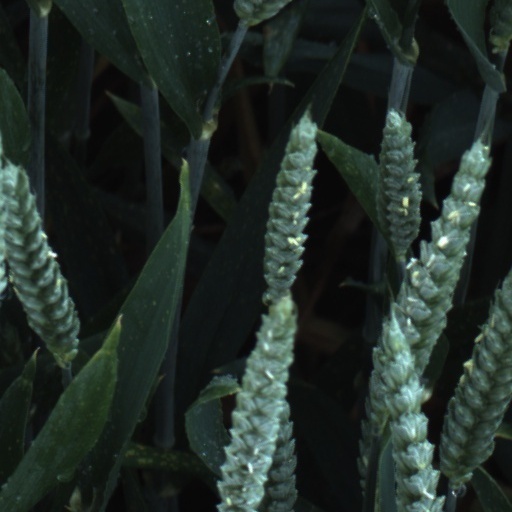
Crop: wheat